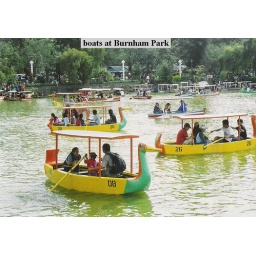
The Burnham Park lake boats come in various kinds, which people rent and ride around in.